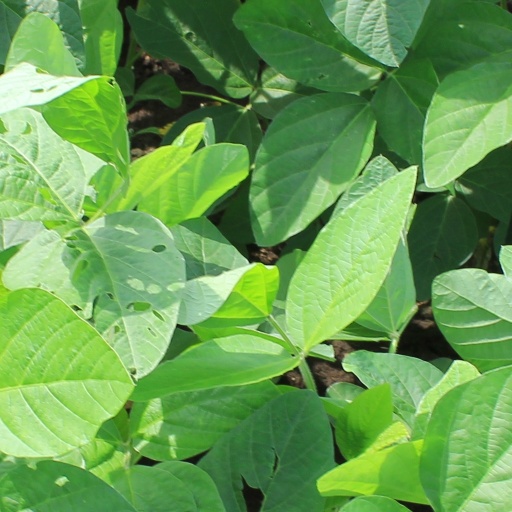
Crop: soybean